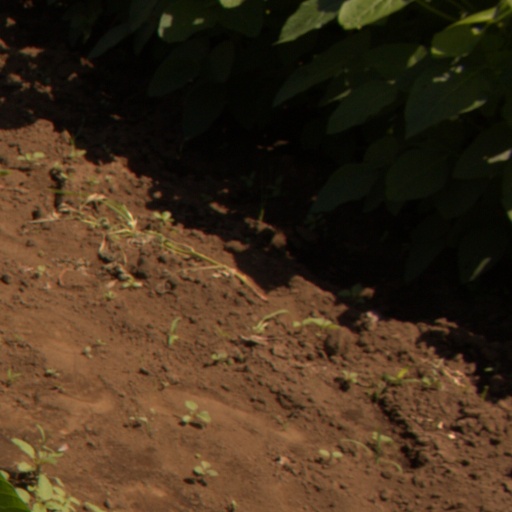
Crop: soybean